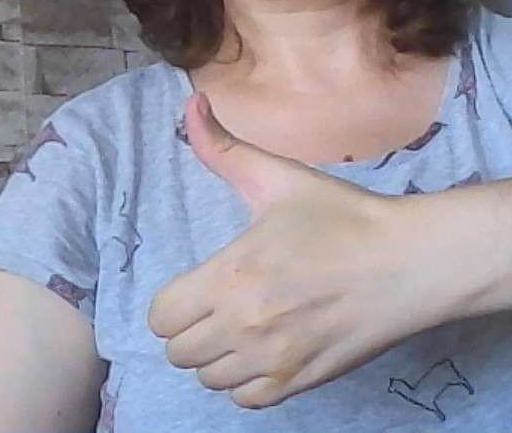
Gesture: like